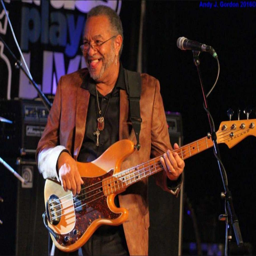
rhythm and blues artist playing some of his classic funky music at the live !